Armenian monuments in Cyprus

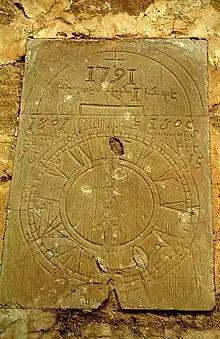
The oldest known Armenian inscription in Cyprus

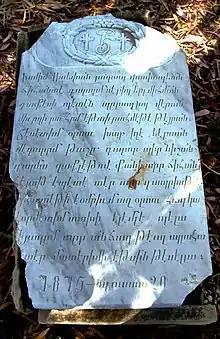
The oldest known Armenian tombstone in Cyprus

Unfortunately, no Armenian inscriptions survive in Cyprus before the Ottoman Era.